Irina Vysheslavska

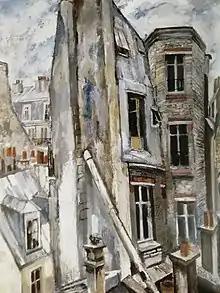
Irina Vysheslavska. Paris Latin Quarter. 1991

Irina's father Leonid Vysheslavsky helped her in her arts education. He organized trips to Europe. This helped his daughter Irina see the best art works in museums in Stockholm, Amsterdam, Paris, Rome and Athens right at the very young age. This type of an experience was virtually unavailable to most people in the USSR those times. An album titled "Impressionism" presented to Irina by her father became the basis for her subsequent independent creativity.